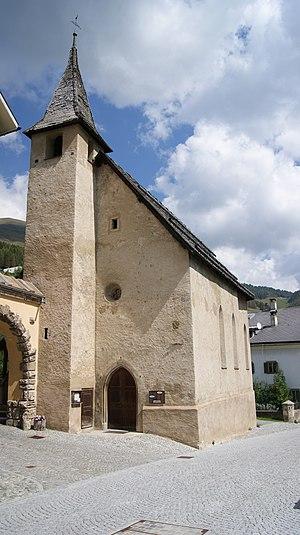
La baselgia Sta Chatrigna et Sta Barbara (église Sainte-Catherine et Saint-Barabar) à Zuoz, Grisons, Suisse. D'abord mentionné en 1446, reconstruit en 1509/1510.